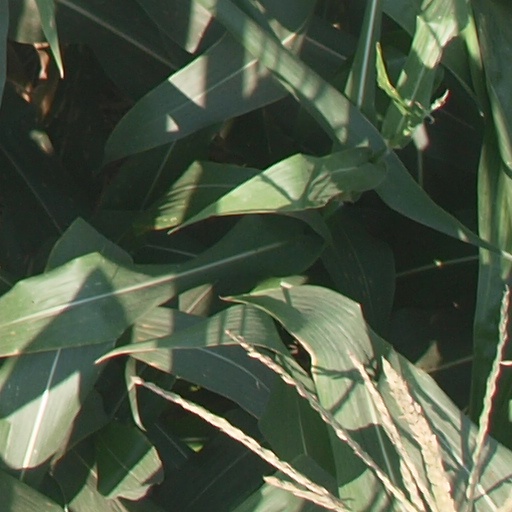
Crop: maize; corn